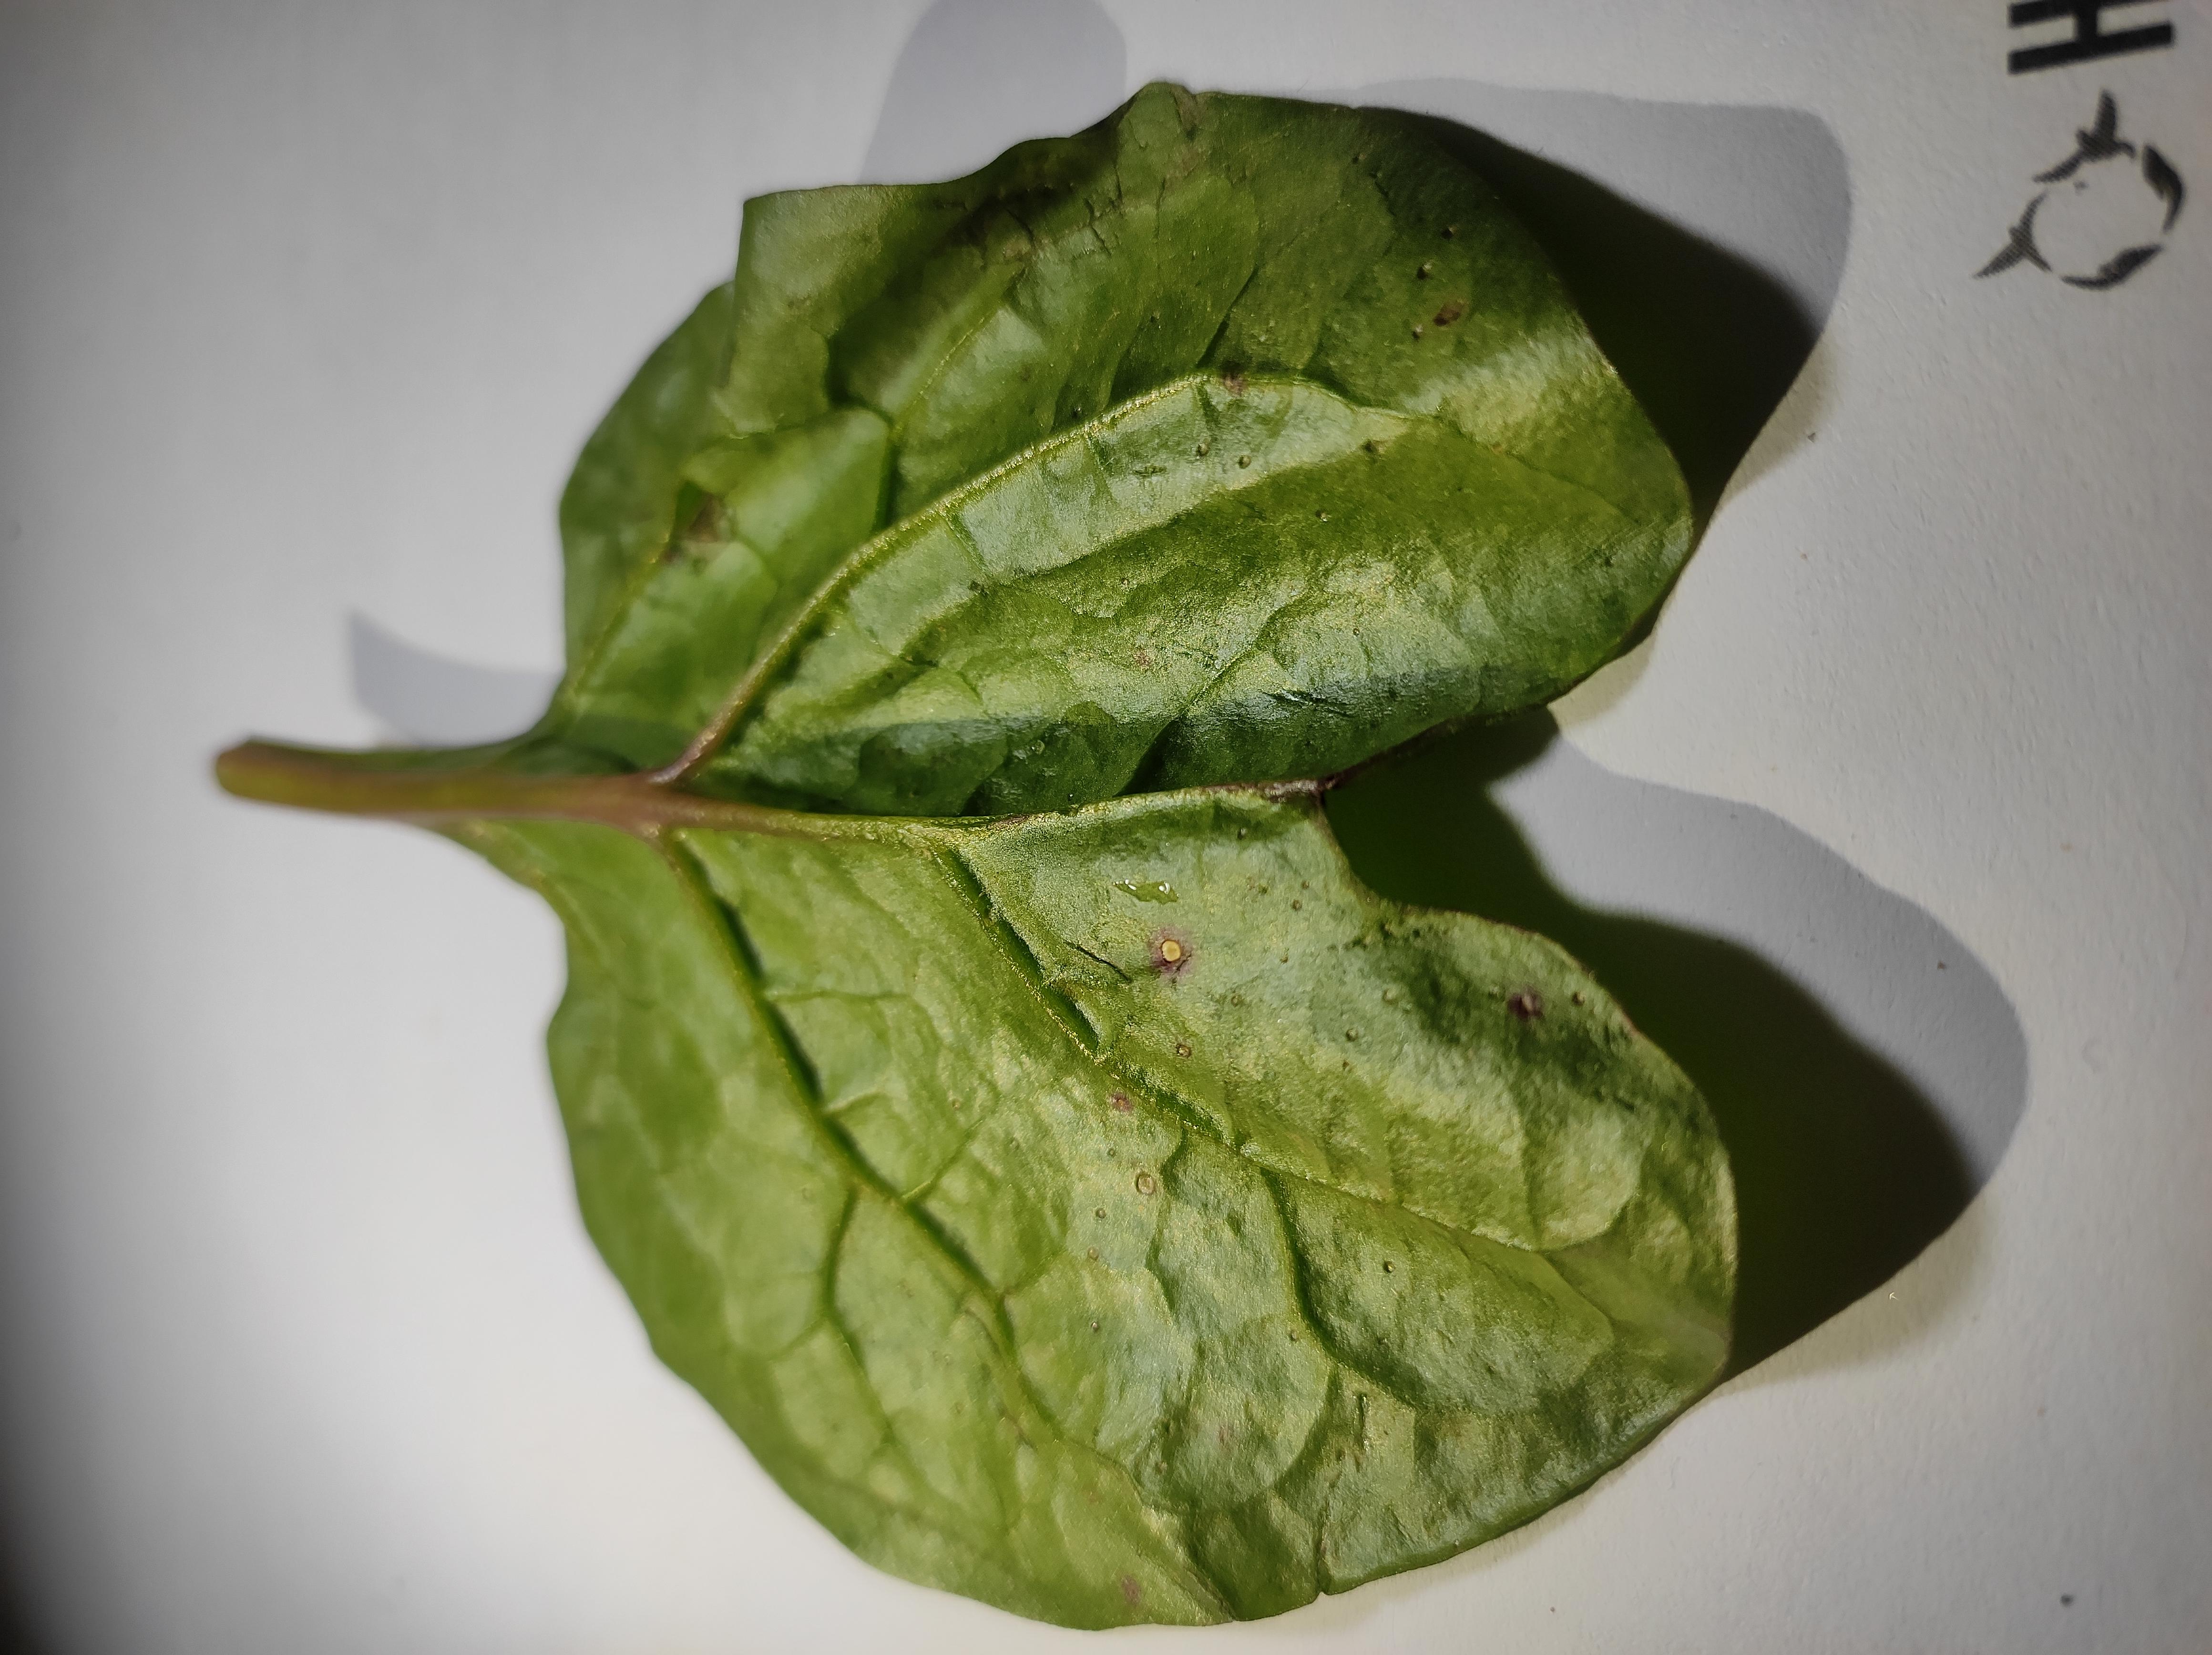
Label: straw_mite